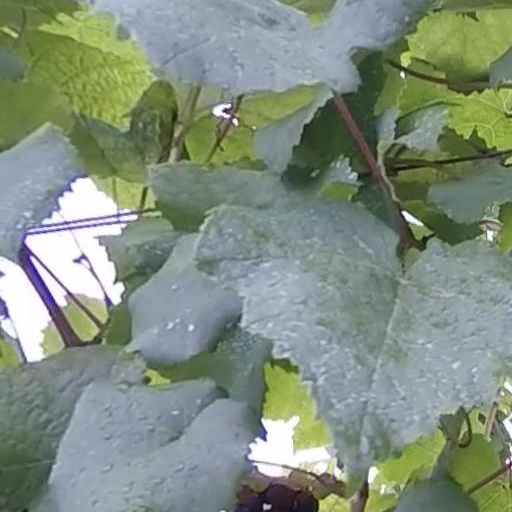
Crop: grape